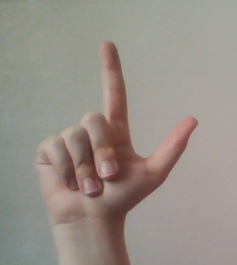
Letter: laam